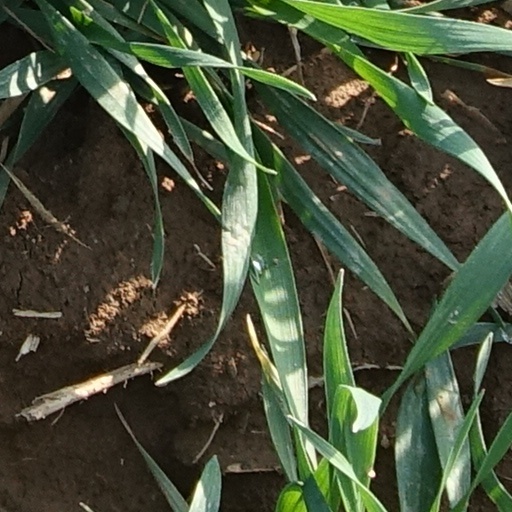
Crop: wheat